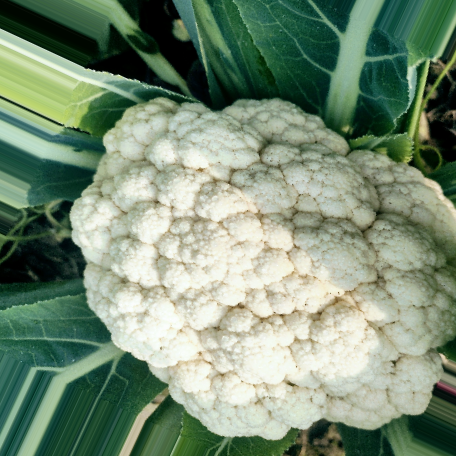
Label: Disease Free